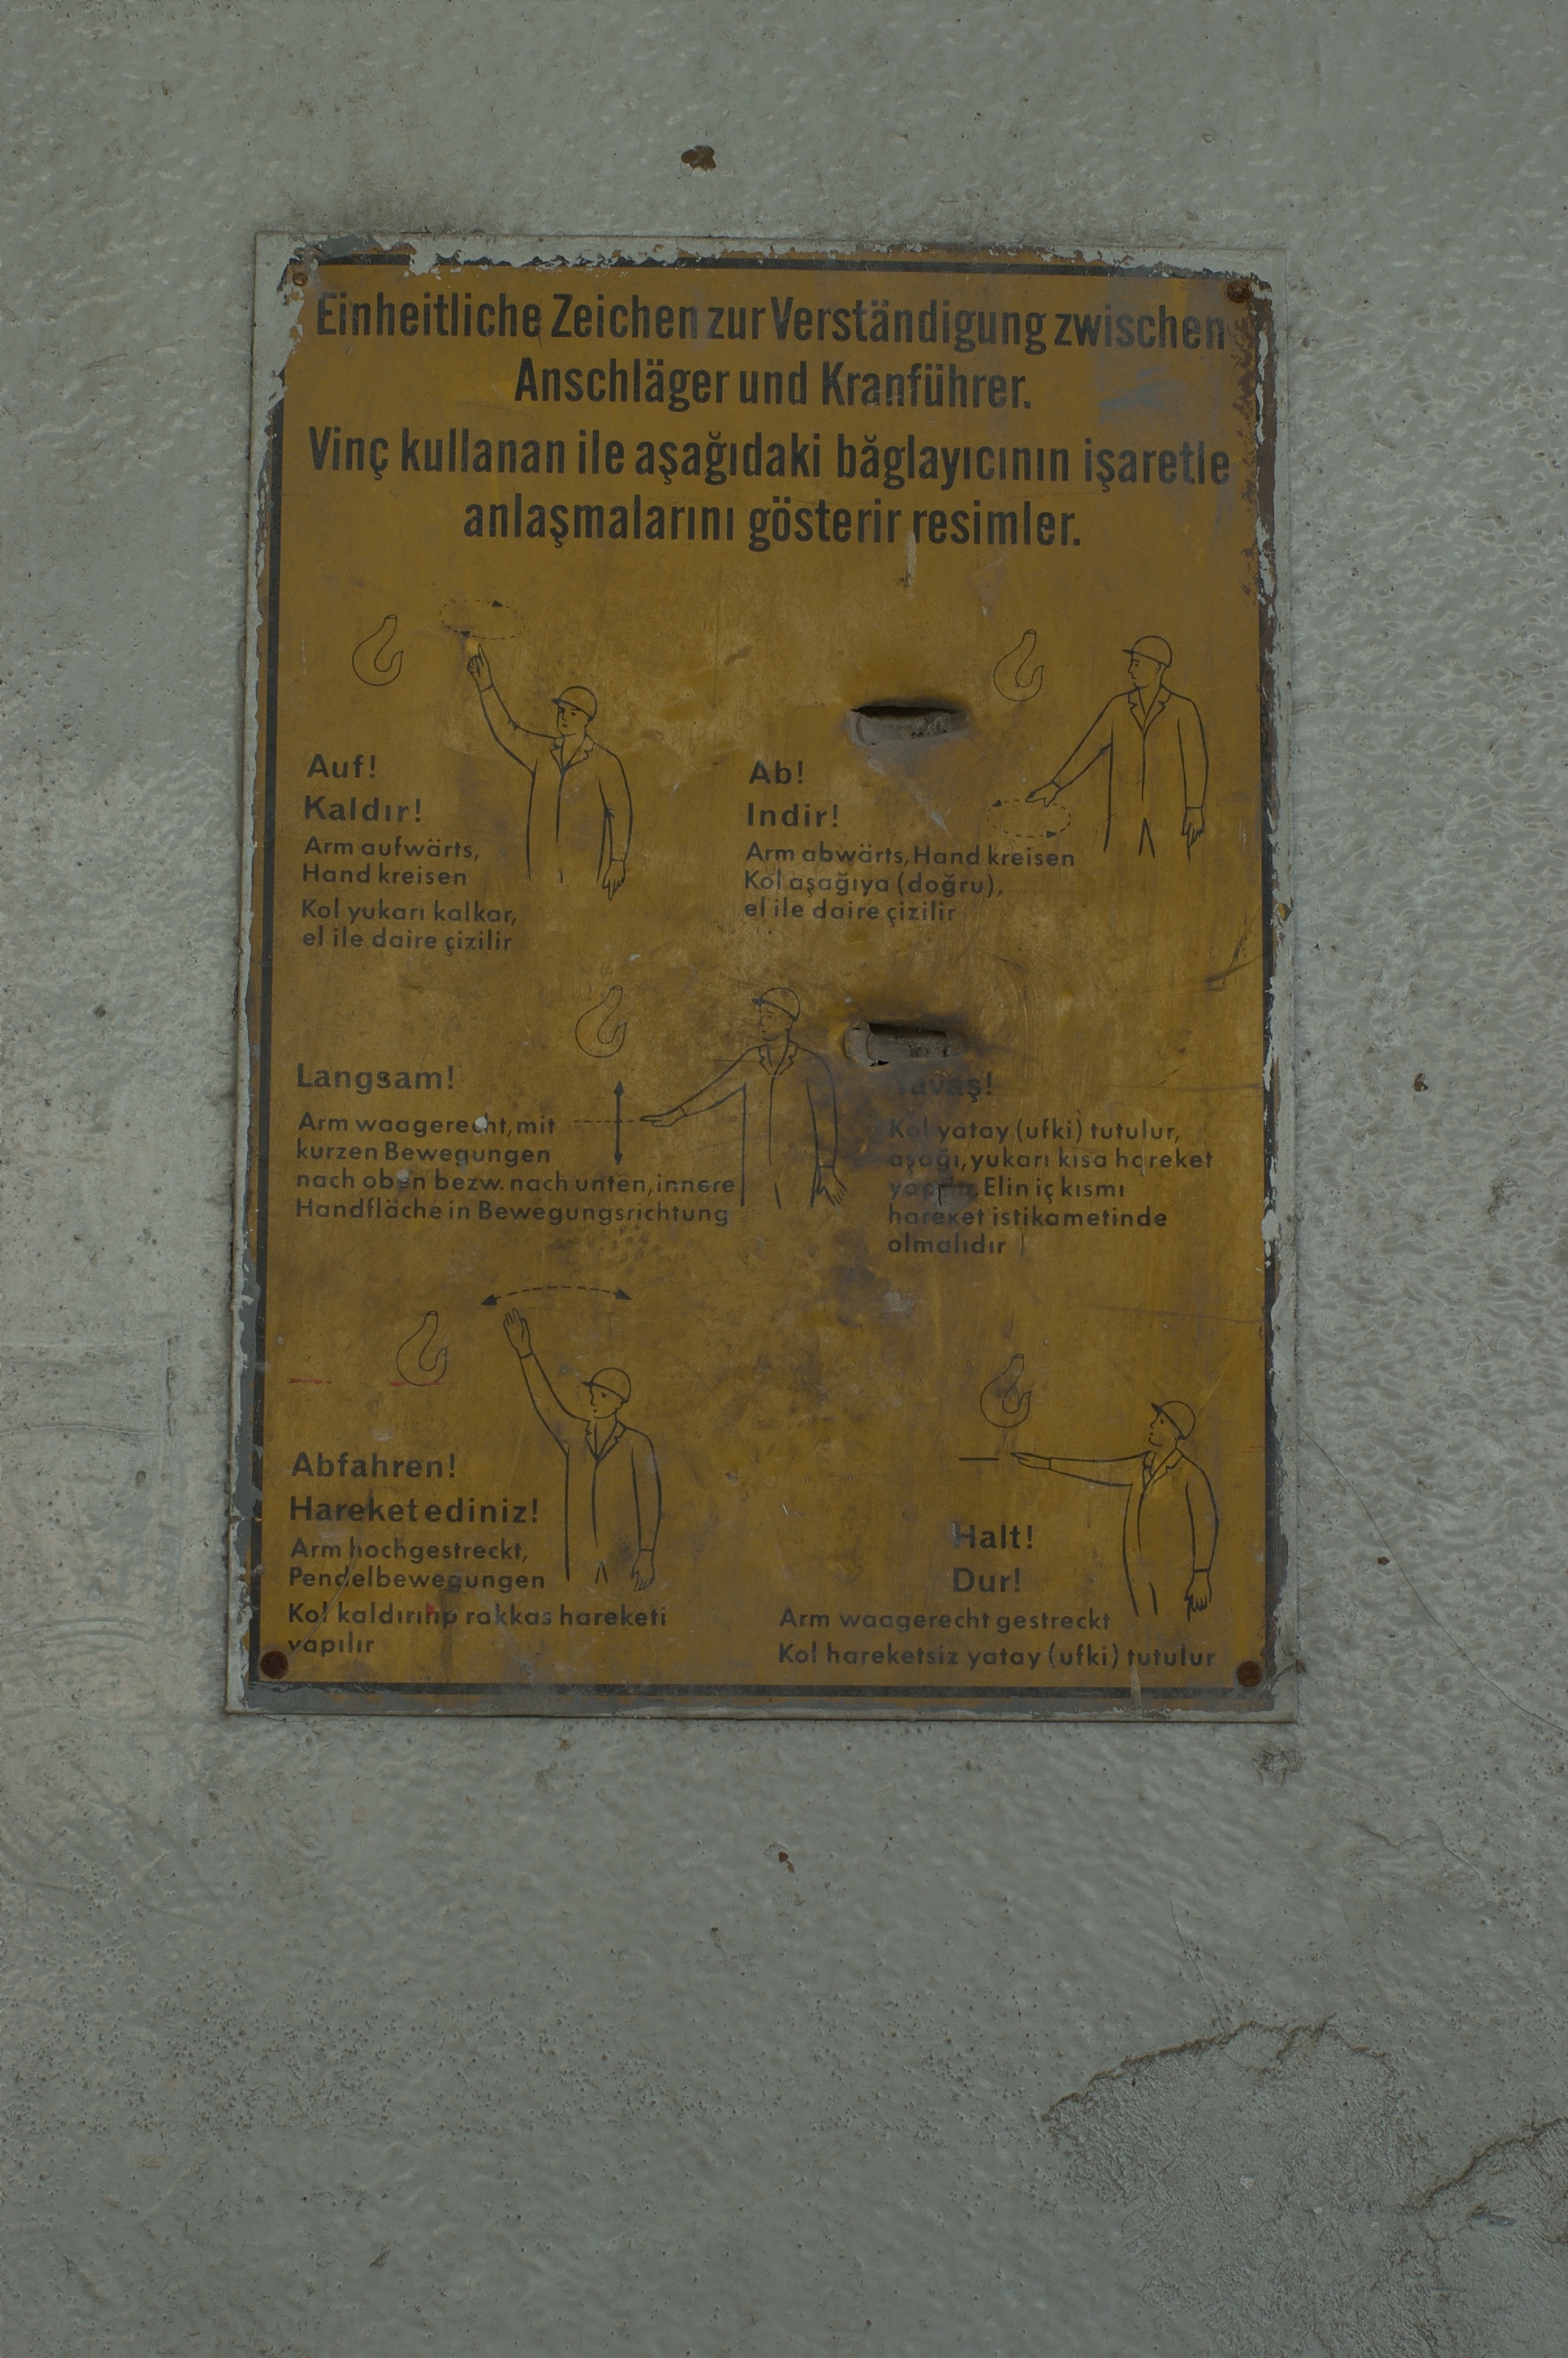
wood, number, 50mm, text, rawtherapee, germany, deutschland, berlin, pentax, lenstagged, steffenzahn, derelictbuildings, k100d, justpentax, fa50, fa50mm, smcpentaxfa11450mm, pentaxfa50mm, smcpfa50mmf14, commemorative plaque